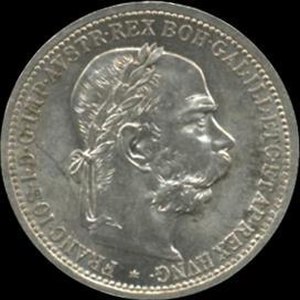
Østrig-ungarske krone / Østrig 1892 til 1918
Østrig-ungarske kroner var valutaen og guldstandarden i Østrig-Ungarn. Ved en valutareform i 1892 afløste kroner den hidtidige Gulden, der var en sølvstandardvaluta. I folkemunde kaldte man guldmønterne 10-, 20- og 100-krone for guldkroner. Indtil 1900 var gulden gyldig ved siden af kronen. Ombytningsforholdet var to kroner for en gulden.